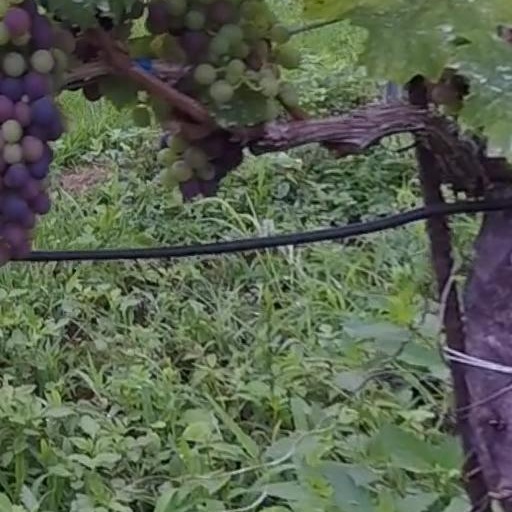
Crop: grape